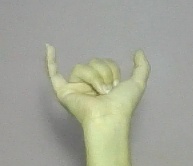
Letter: ya